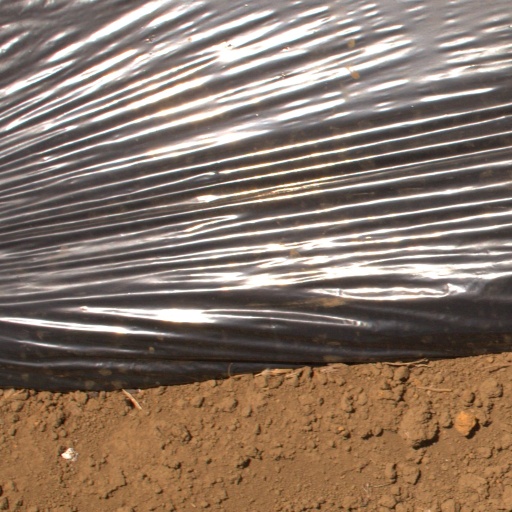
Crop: Jerusalem artichoke